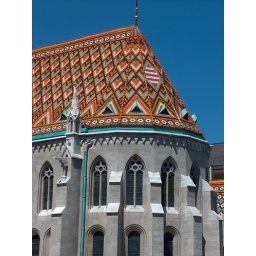
Colorful roof on church at castle in Bratislava